Shiplift

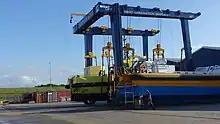
Shiplift in Lauwersoog, the Netherlands

Shiplifts are often supplied under rules of a classification authority. Lloyd's Register of Shipping is the authority with most experience in the certification or classification of shiplifts. Whereas "shiplift" is the word that is normally used, the term used by Lloyd's register is "Mechanical Lift Dock".